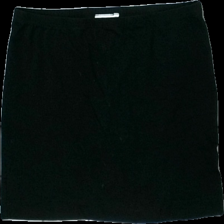
View: front
Type: Skirt
Category: Ladies
Brand: Not in the list
Brand text on label: bpc
Colors: Black
Material: 100% cotton
Cut: Regular
Size: 40
Season: All
Stains: Major
Damage: fläckar
Damage location: middle center
Price range: <50
Recommended usage: Export
Description: svart kjol, fläckar fram